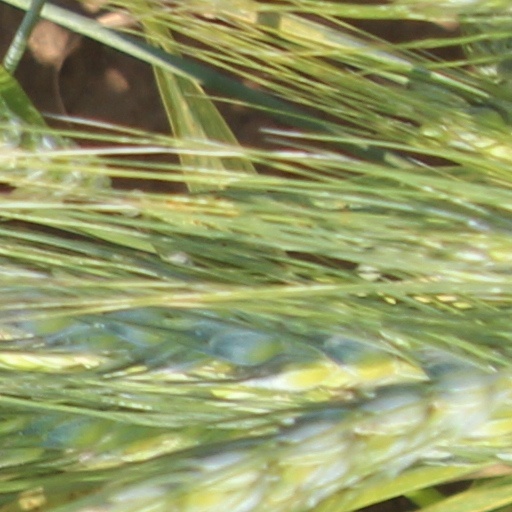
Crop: wheat